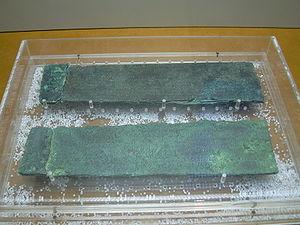
Le bronze de Botorrita I ou grand bronze de Botorrita a été découvert en 1970. Il s'agit du texte en celtibère le plus développé trouvé à ce jour. C'est une plaque de bronze de 40x10 cm qui daterait de 70 av. J.-C. Elle est écrite sur les deux faces, avec un texte de onze lignes sur le côté de devant, suivi par une liste de noms sur l'autre côté.
Les plaques ou bronzes de Botorrita sont une série de plaques de bronze datant du Iᵉʳ siècle av. J.-C. qui ont été trouvées dans l'ancienne Contrebia Belaisca, près de Cabezo de las Minas, à proximité de l'actuel Botorrita, aux alentours de Saragosse.